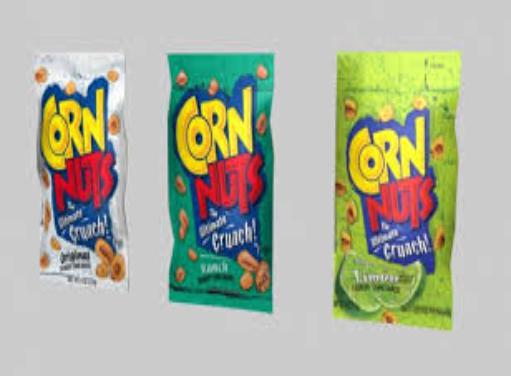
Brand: cornnuts
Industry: Food